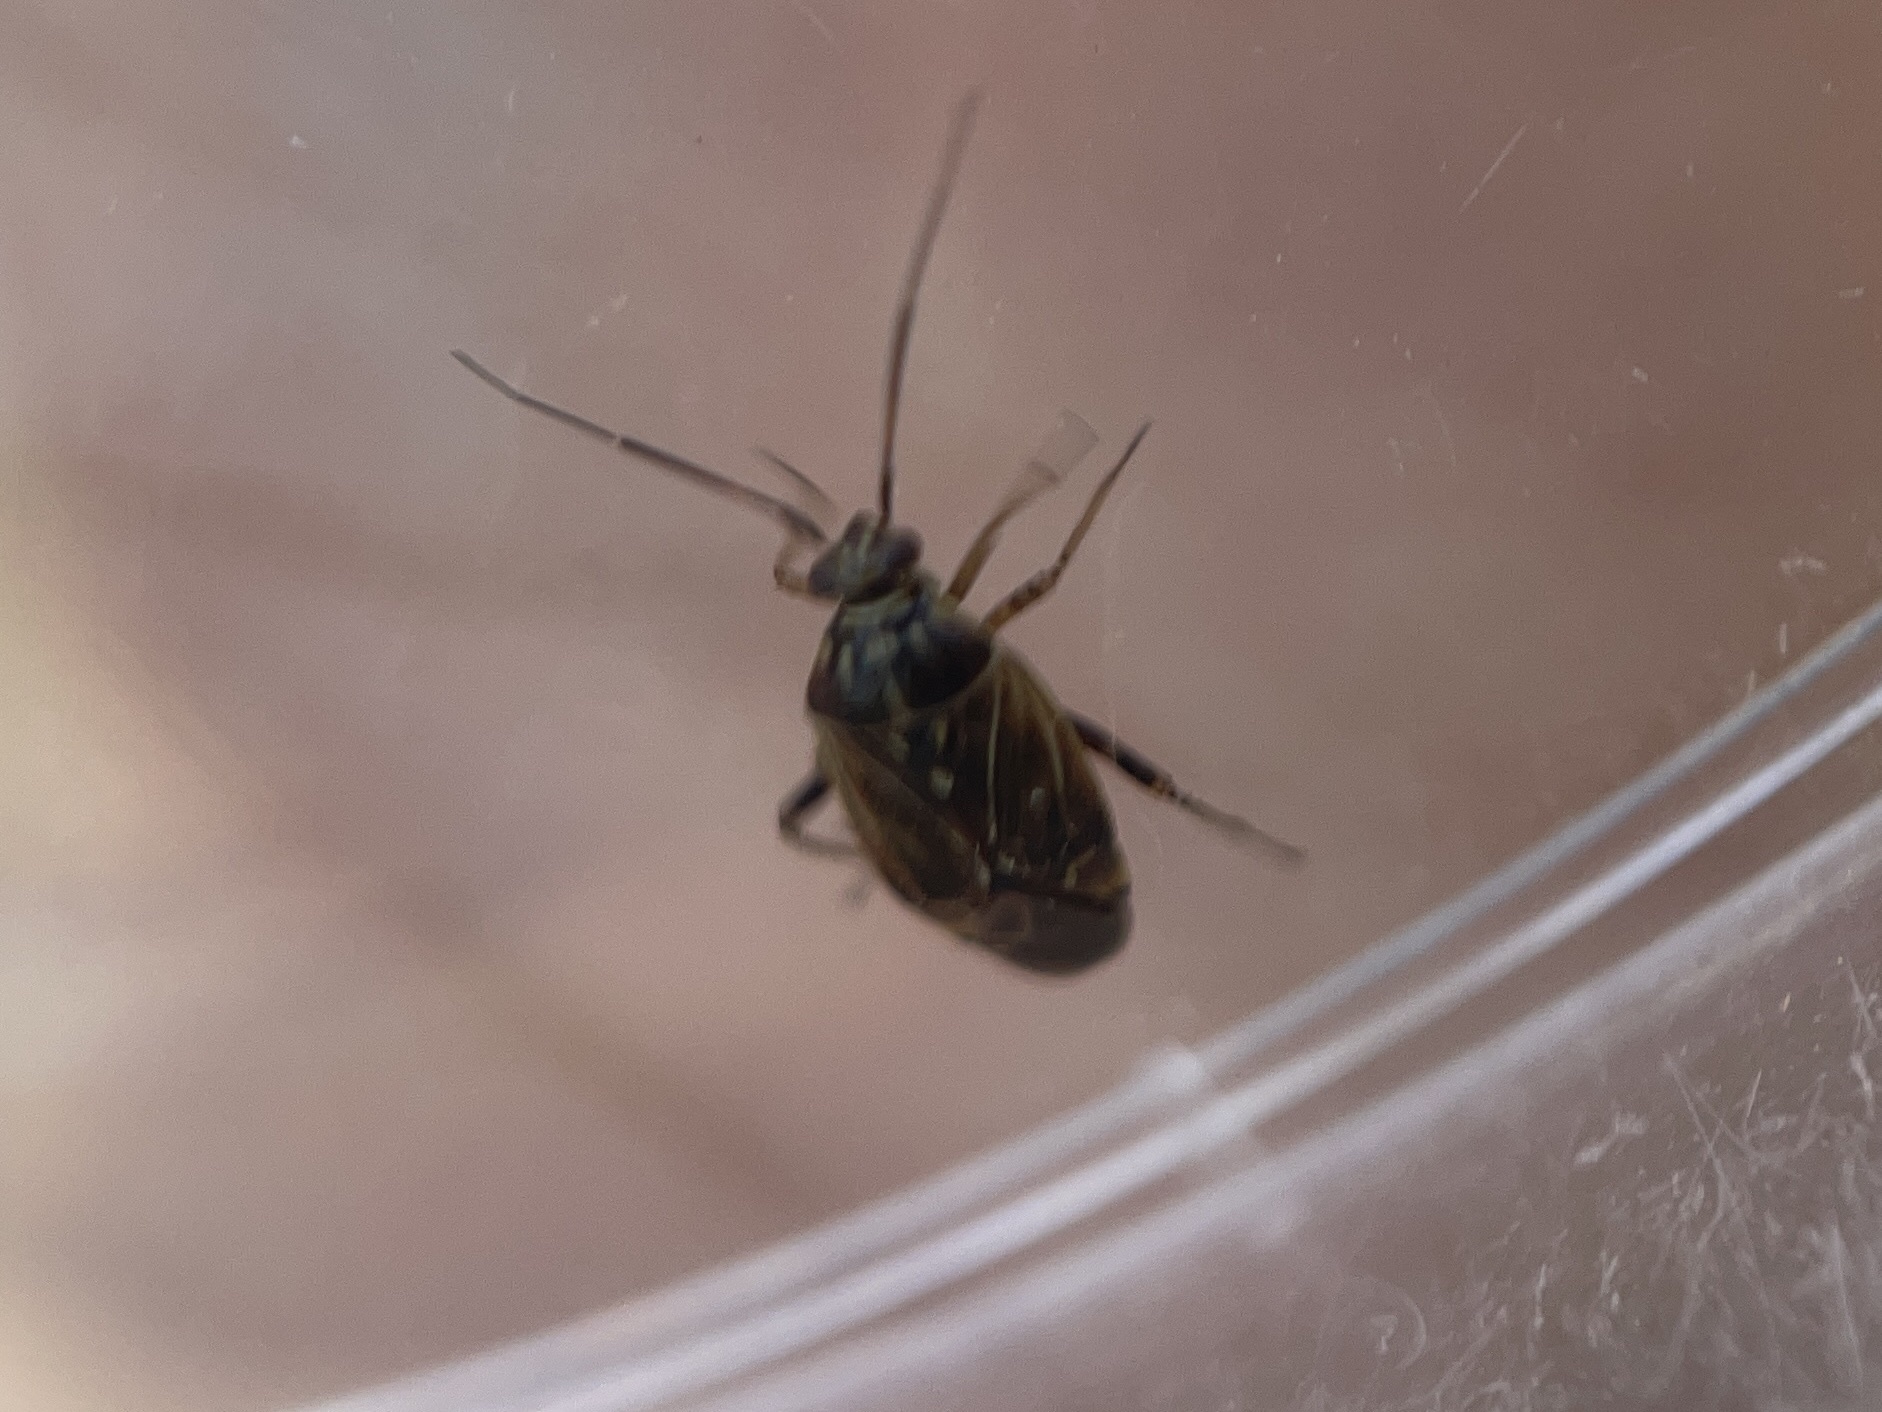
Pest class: lygus_bug